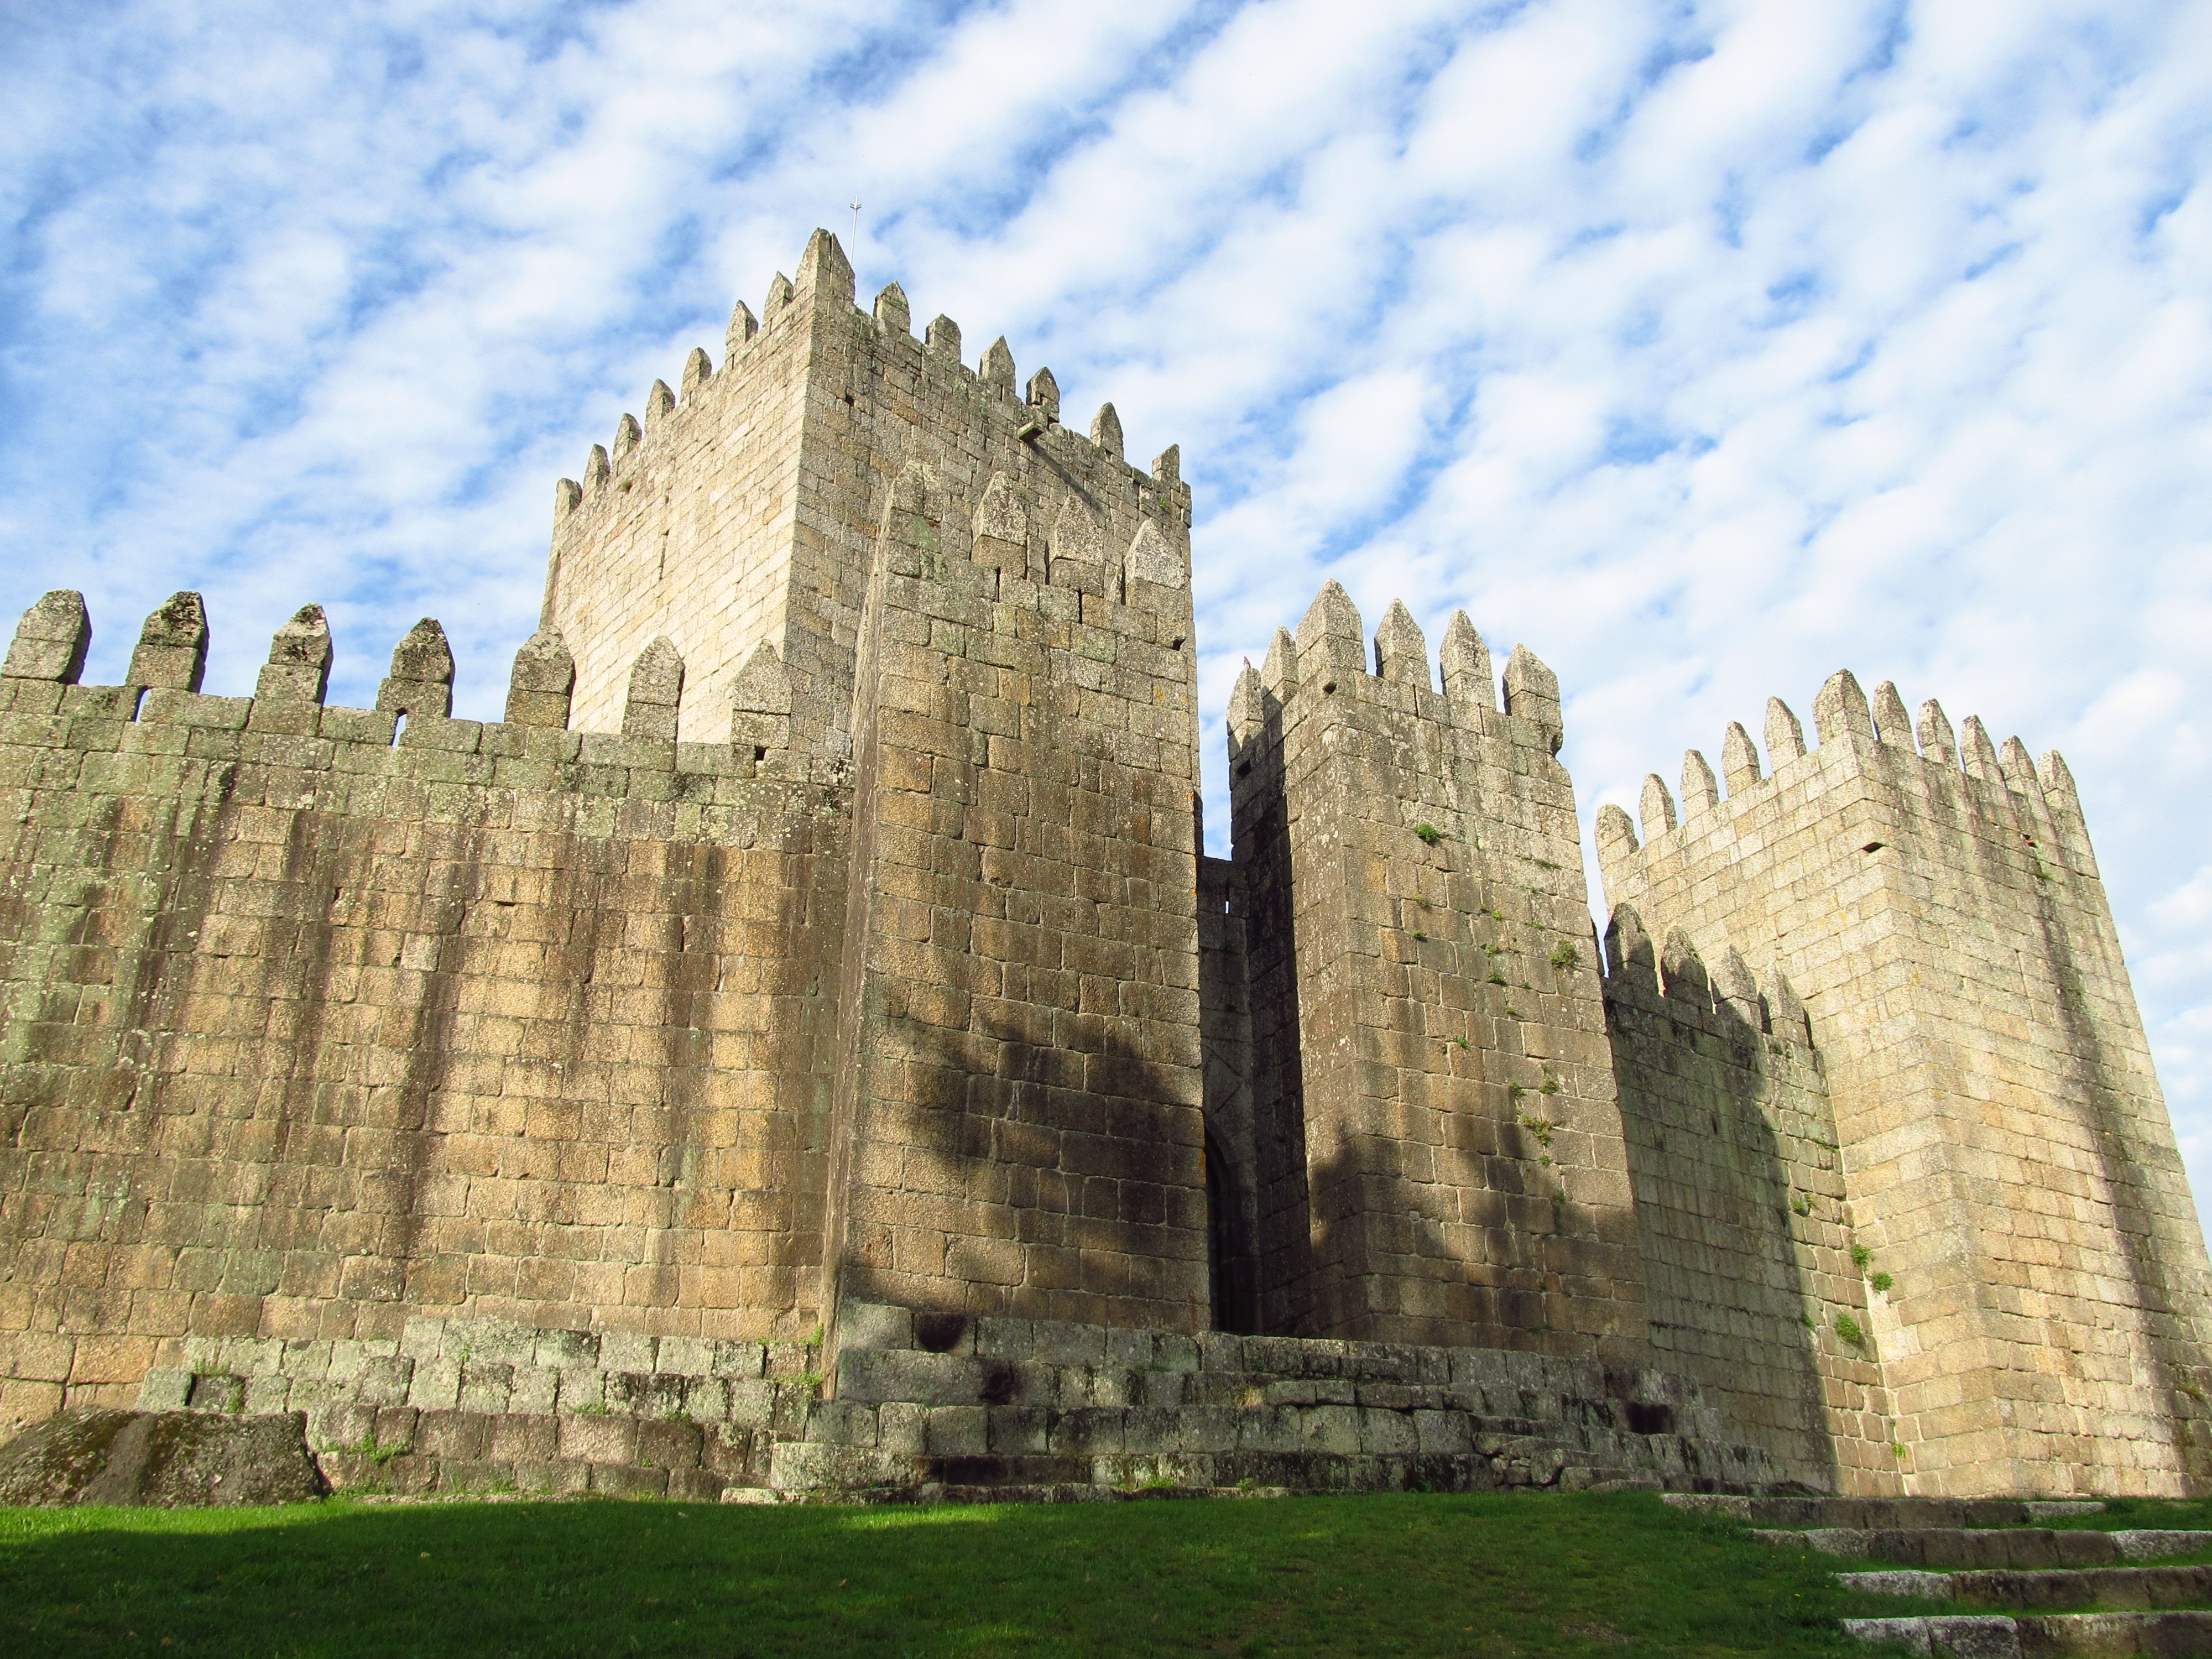
building, castle, landmark, fortification, place of worship, medieval architecture, fortress, ruins, monastery, portugal, abbey, heritage, unesco, middle ages, archaeological site, unesco world heritage site, historic site, ancient history, guimaraes